Mauro Maur

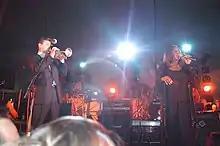
Mauro Maur & Gloria Gaynor during a show

Mauro Maur was a gold medalist at the International Competition of Toulon in 1981, a recipient of the First Prize at the Superior National Conservatory of Paris Competition in 1982 and a winner of several competitions in Lille and at the Opera House in Rome, the Teatro di San Carlo in Naples and the Accademia Nazionale di Santa Cecilia. Furthermore, he has played in prestigious concert’s halls around the world such as Carnegie Hall of New York, Festspiele Salzburg, Megaron Athens, Seoul Arts Center.